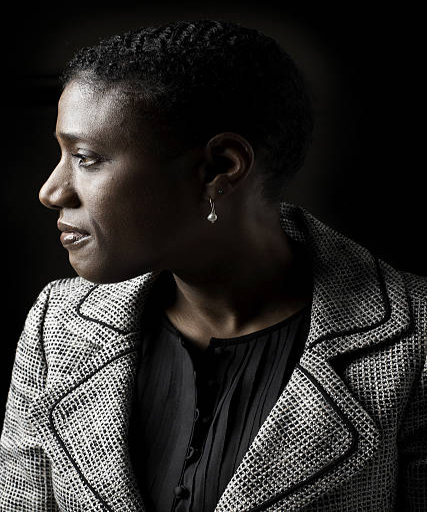
person , lawyer and former advisor to politician , at a portrait session .